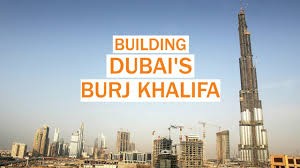
Landmark: Burj Khalifa